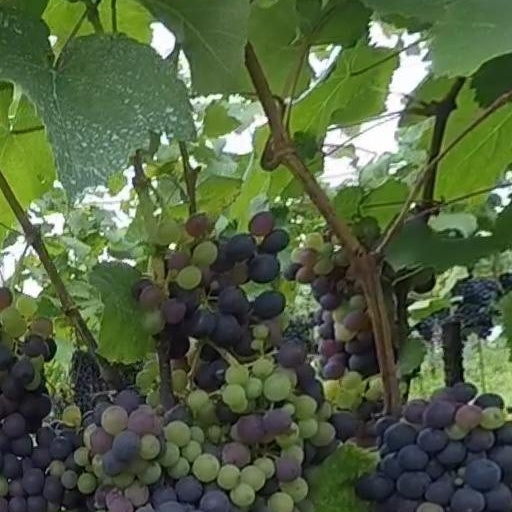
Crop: grape